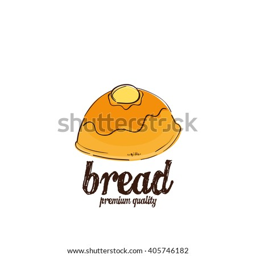
isolated sketch of a bread on a white background